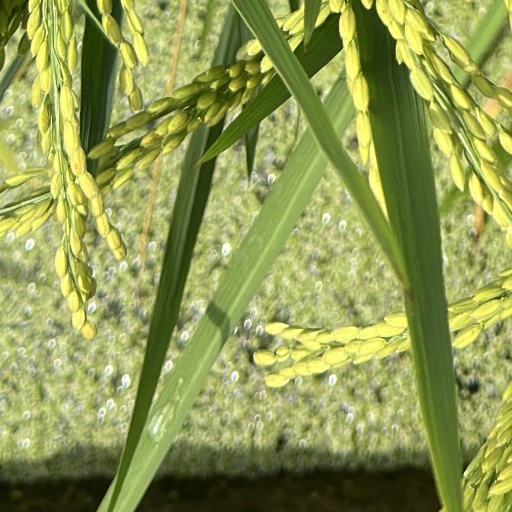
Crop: rice